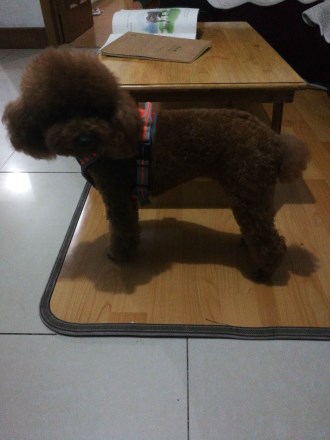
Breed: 7449-n000128-teddy